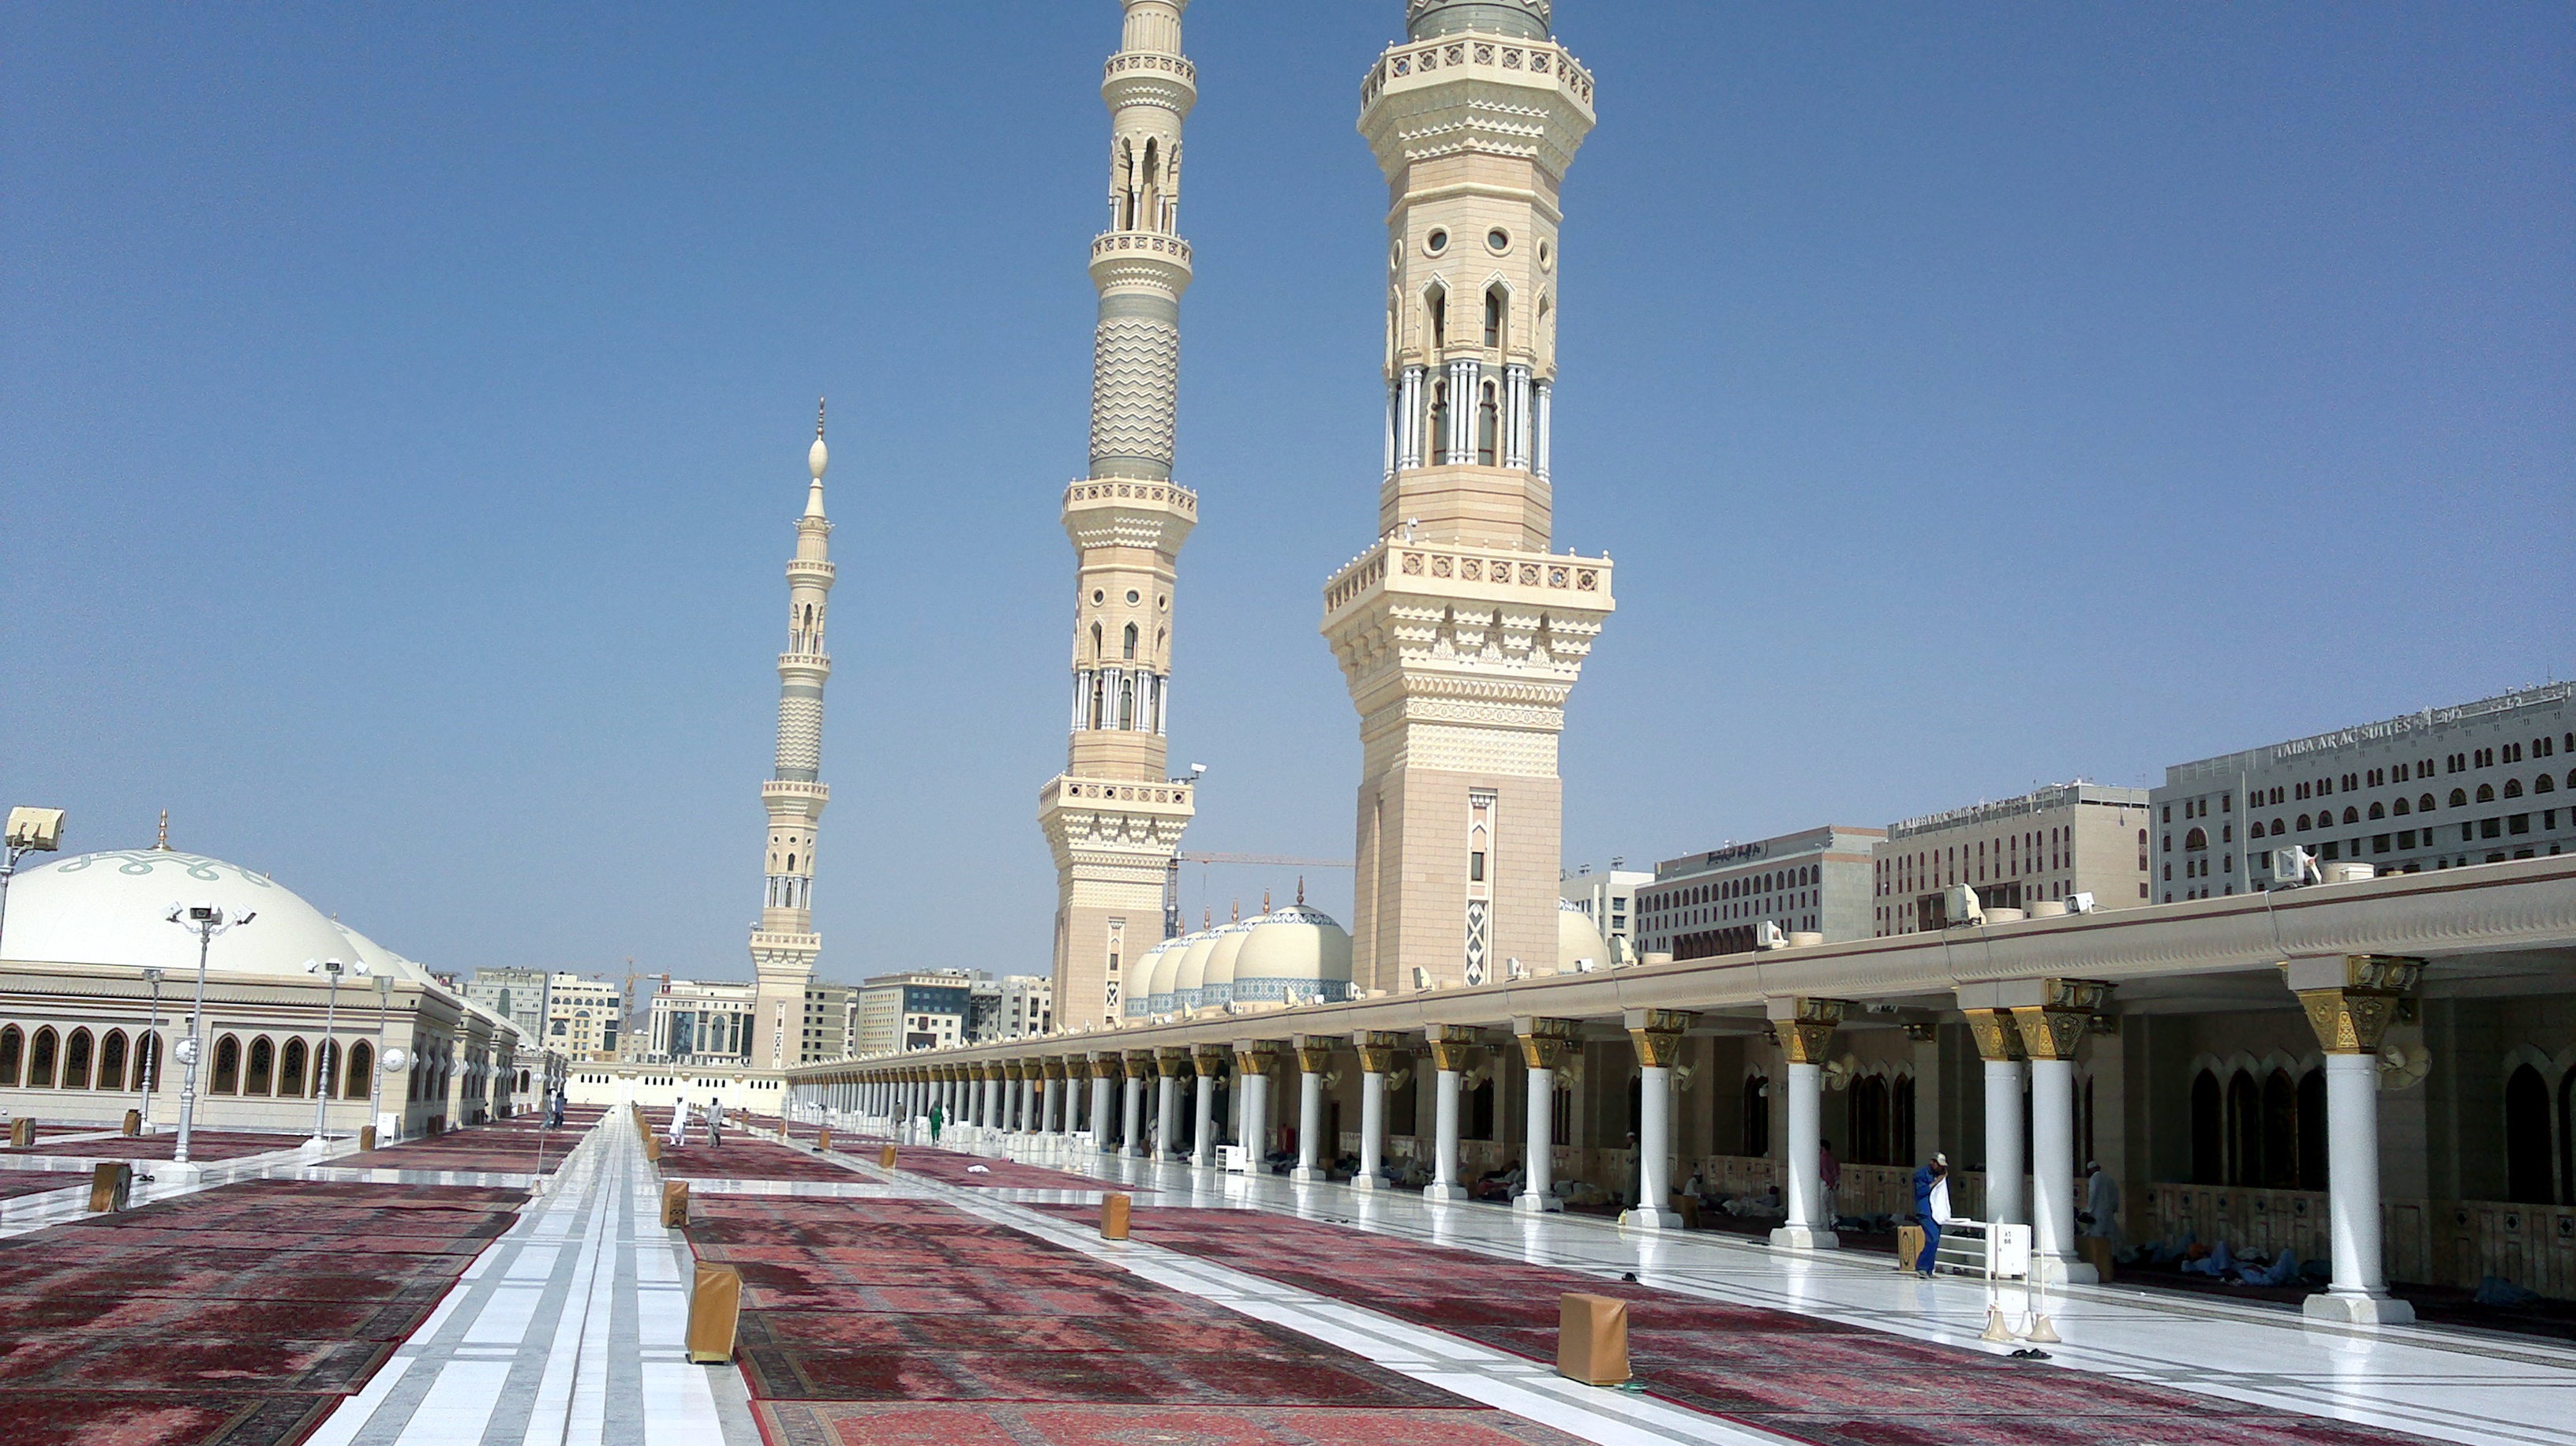
structure, building, column, tower, plaza, religion, landmark, place of worship, spiritual, religious, faith, mosque, prayer, worship, holy, arabic, muslim, spirituality, muslims, madina, ancient roman architecture